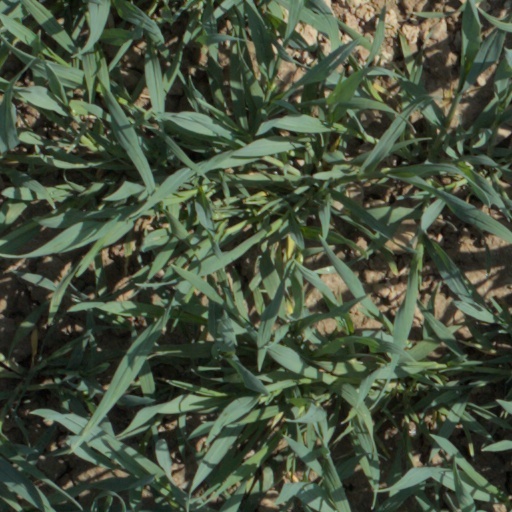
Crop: wheat